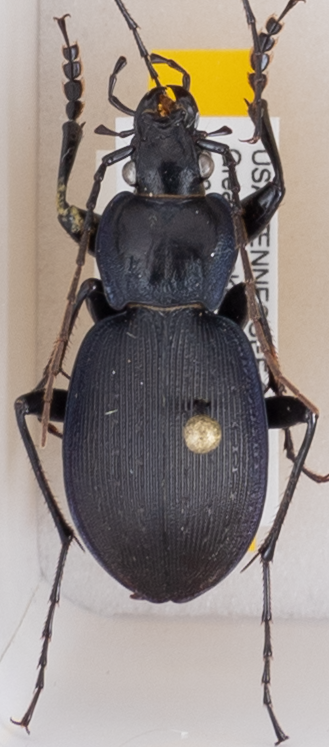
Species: Carabus goryi
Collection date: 2017-04-18
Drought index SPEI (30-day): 0.096
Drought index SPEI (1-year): -1.45
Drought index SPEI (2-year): -1.01